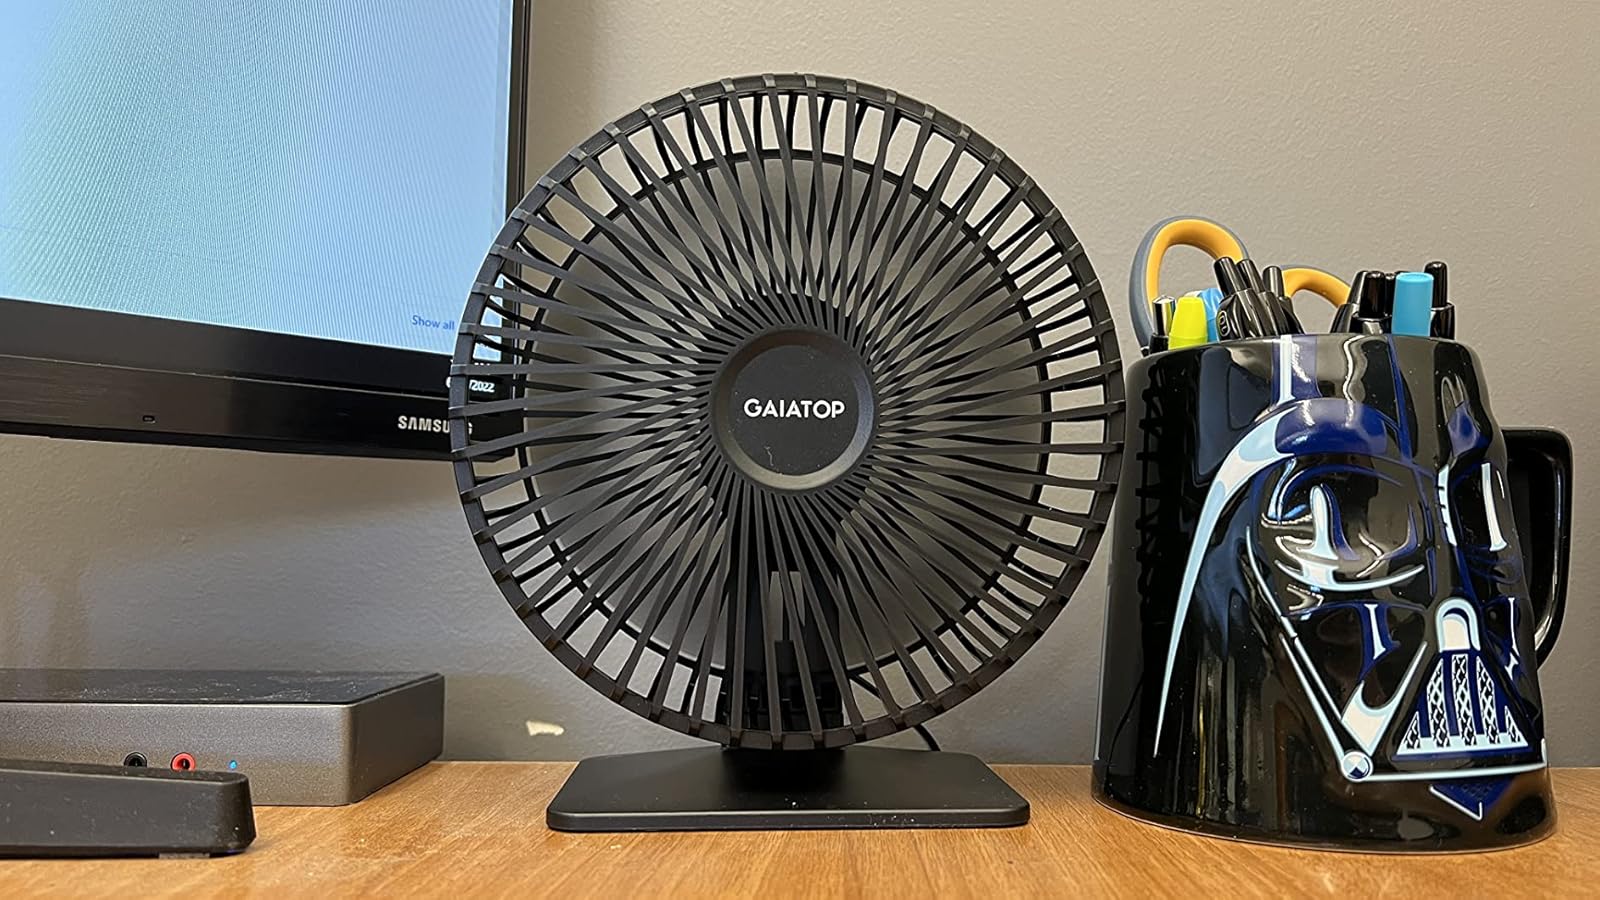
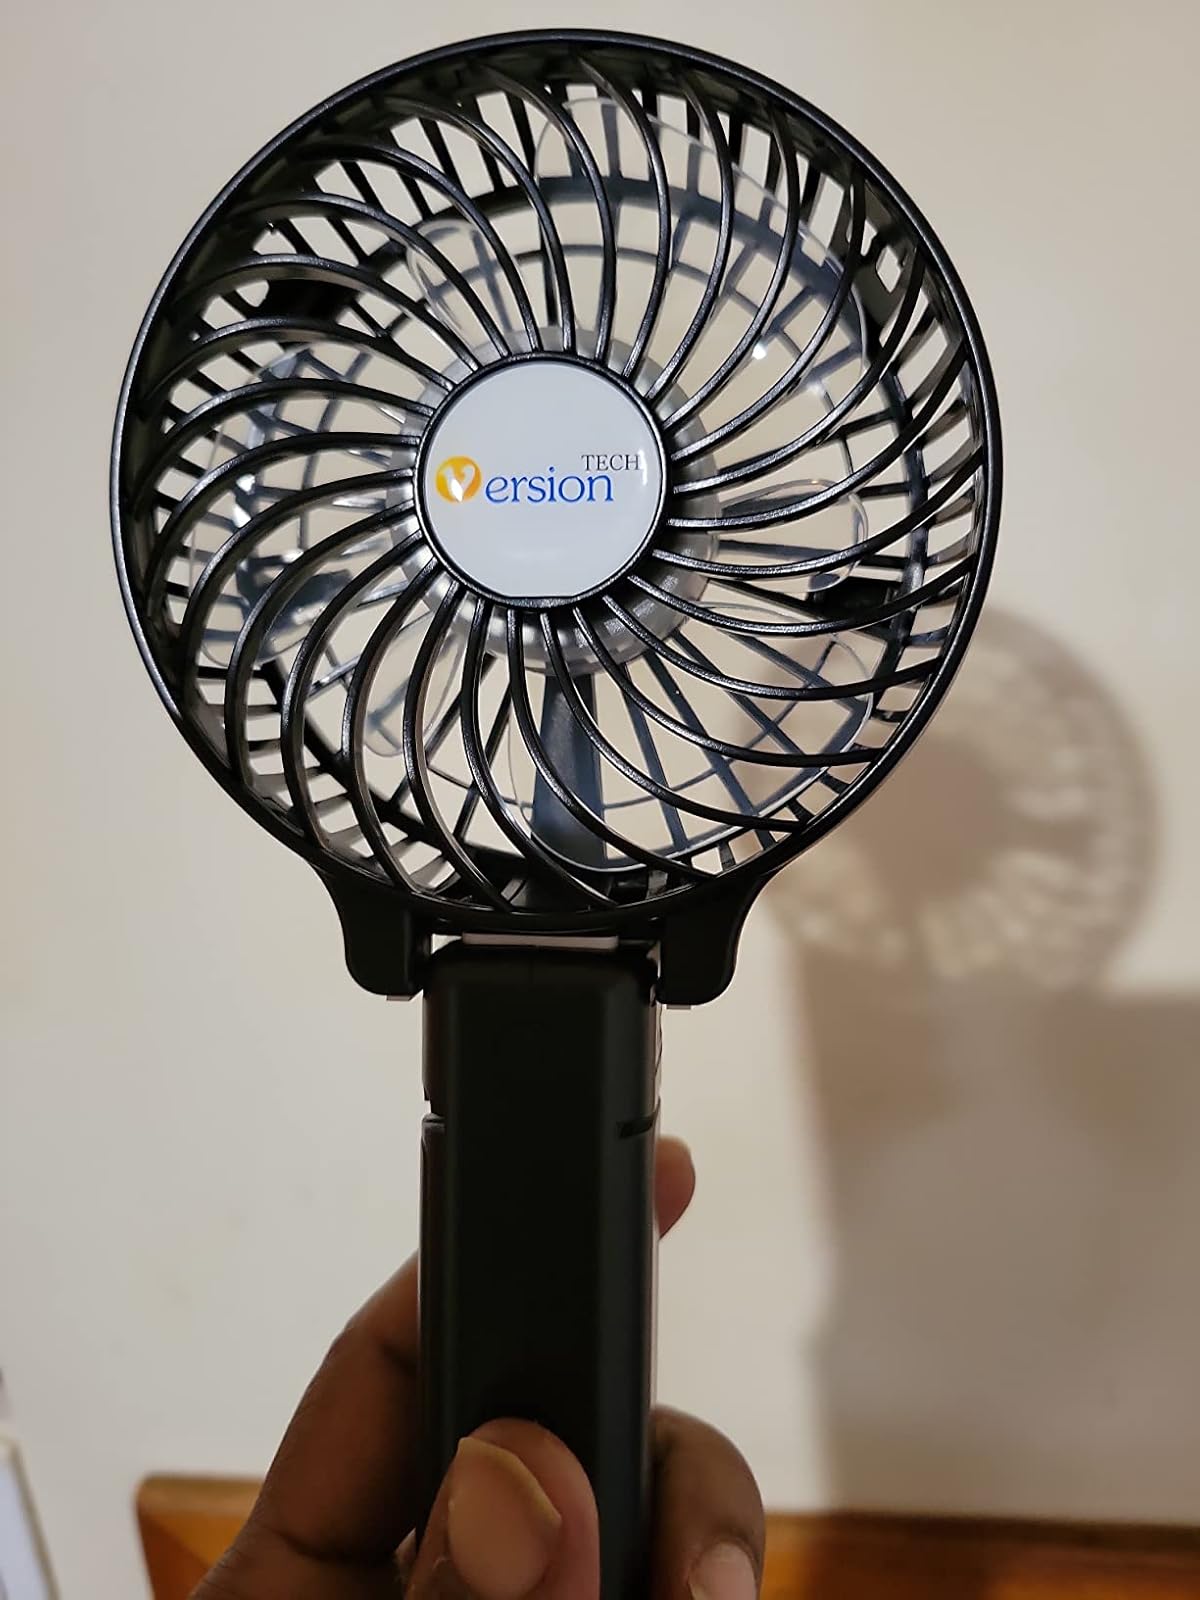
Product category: fan
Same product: no